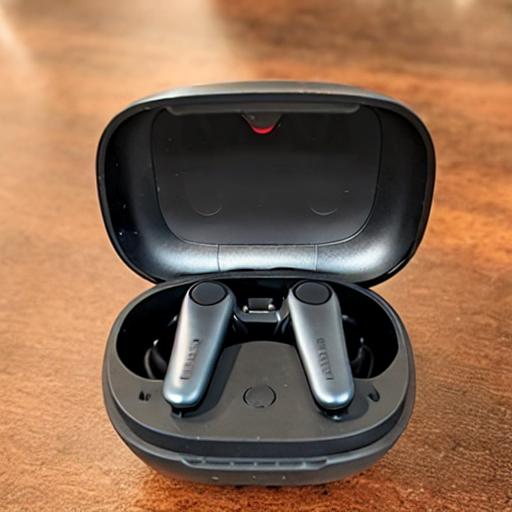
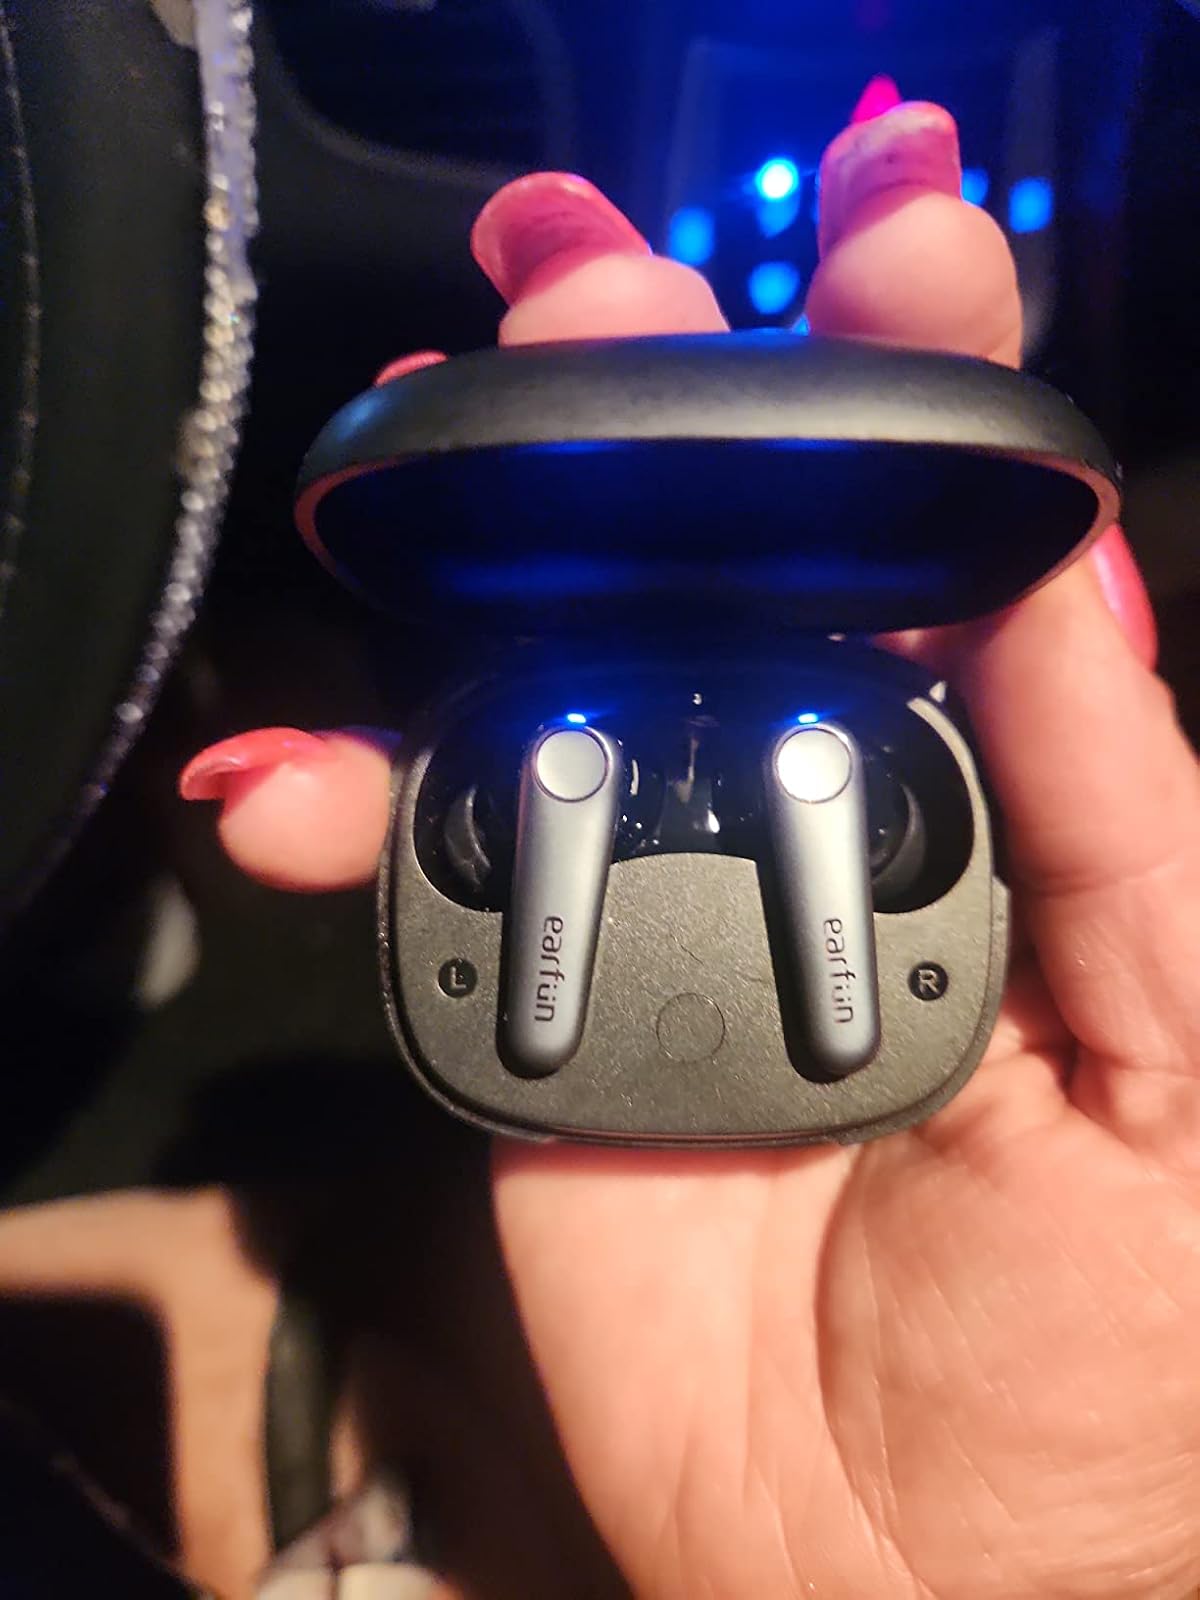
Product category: earbuds
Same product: no